Roland Stelter

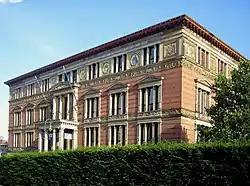
Martin-Gropius-Bau, from north west

Karen E. Till‚ The New Berlin. Memory, Politics, Place. University of Minnesota Press. Minneapolis 2005: